Eraserheads

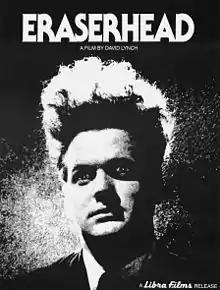
Film poster of David Lynch's Eraserhead (1977)

The band played at campus events, usually as the crowd started to leave. They later met Jett Pangan of The Dawn at a sorority event, who advised them to audition. On January 26, 1991, the band recorded a nine-song demo tape at Marasigan's garage in Candelaria, Quezon. The demos were said to be influenced by The Cure as well as ska and reggae genres. The band shopped the demo tape around record labels, clubs, and radio stations only to be met with rejection; one record label commented that the demos were “not pop enough”. Marasigan gave a copy of the demo tape to his humanities professor Robin Rivera, who helped them re-record and mix better versions of the demos. The new demo tape was named "Pop-U!" as an irreverent response to those who turned them down.